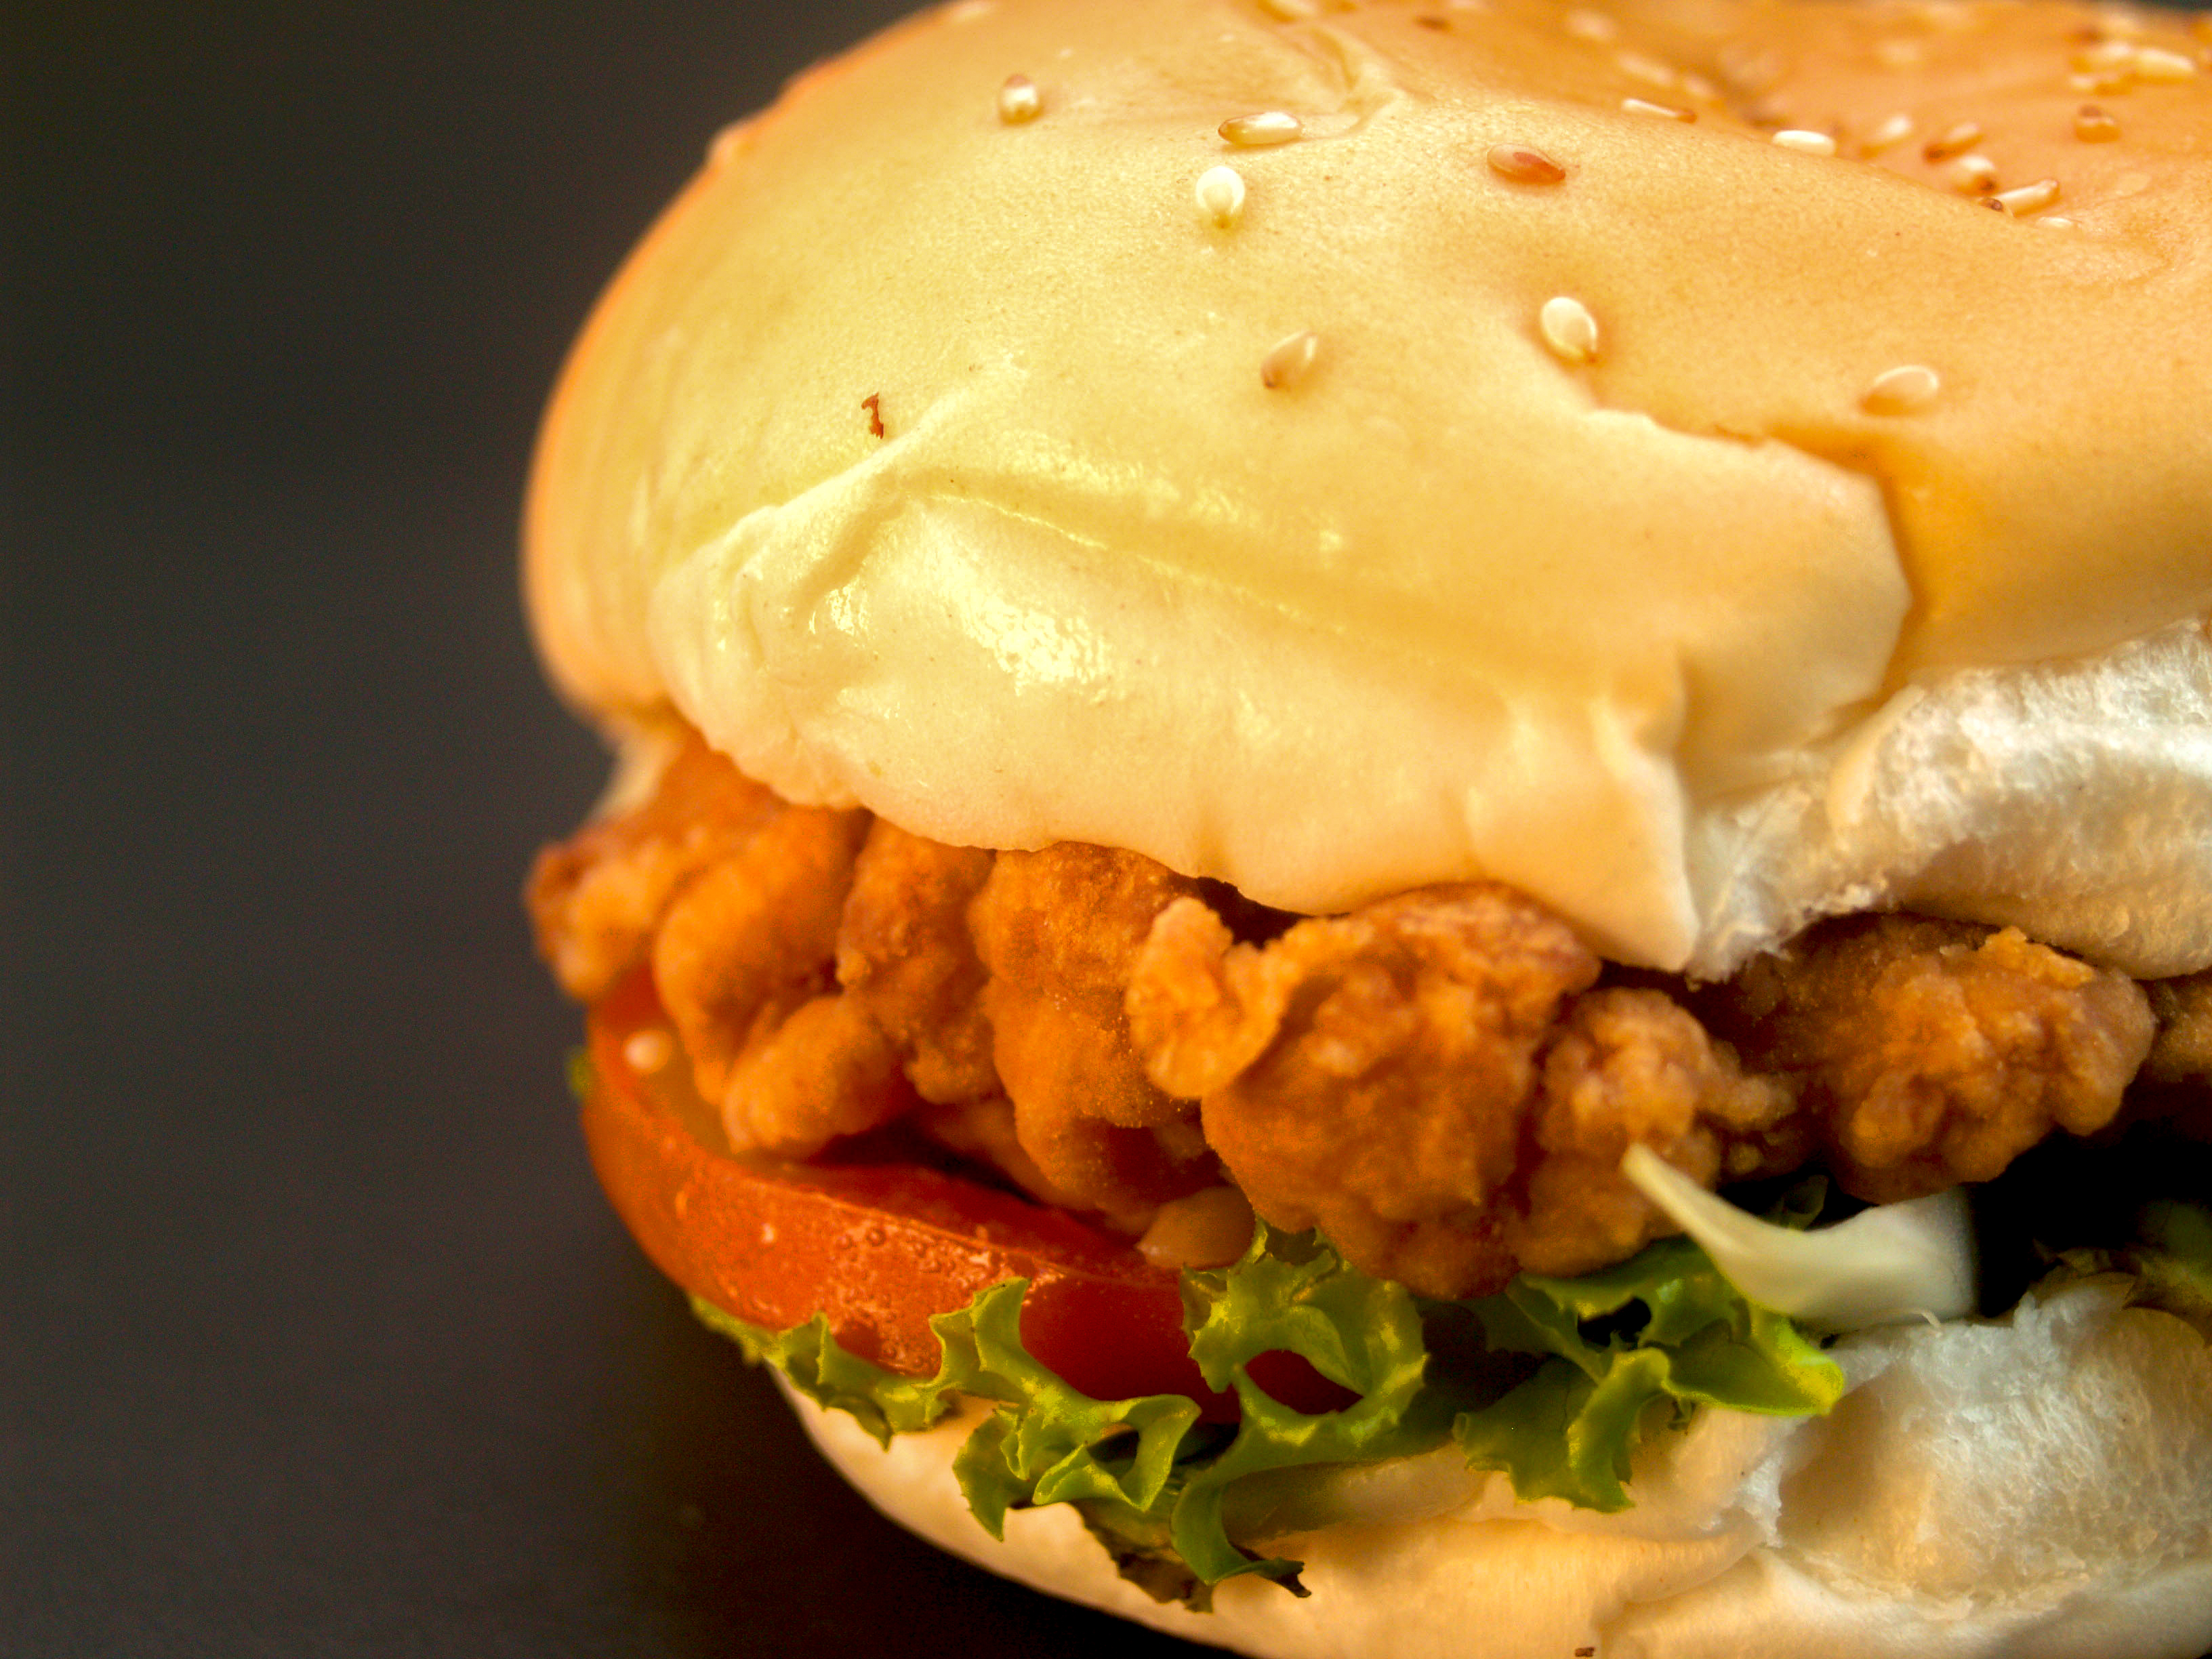
meat, food, fast, tasty, snack, burger, meal, beef, background, hamburger, bread, bun, sandwich, fresh, sesame, tomato, cheese, delicious, cheeseburger, lettuce, american, lunch, onion, cuisine, salad, eating, vegetable, unhealthy, gourmet, dinner, veggie burger, fried food, fast food, dish, breakfast sandwich, salmon burger, buffalo burger, american food, finger food, junk food, slider, vegetarian food